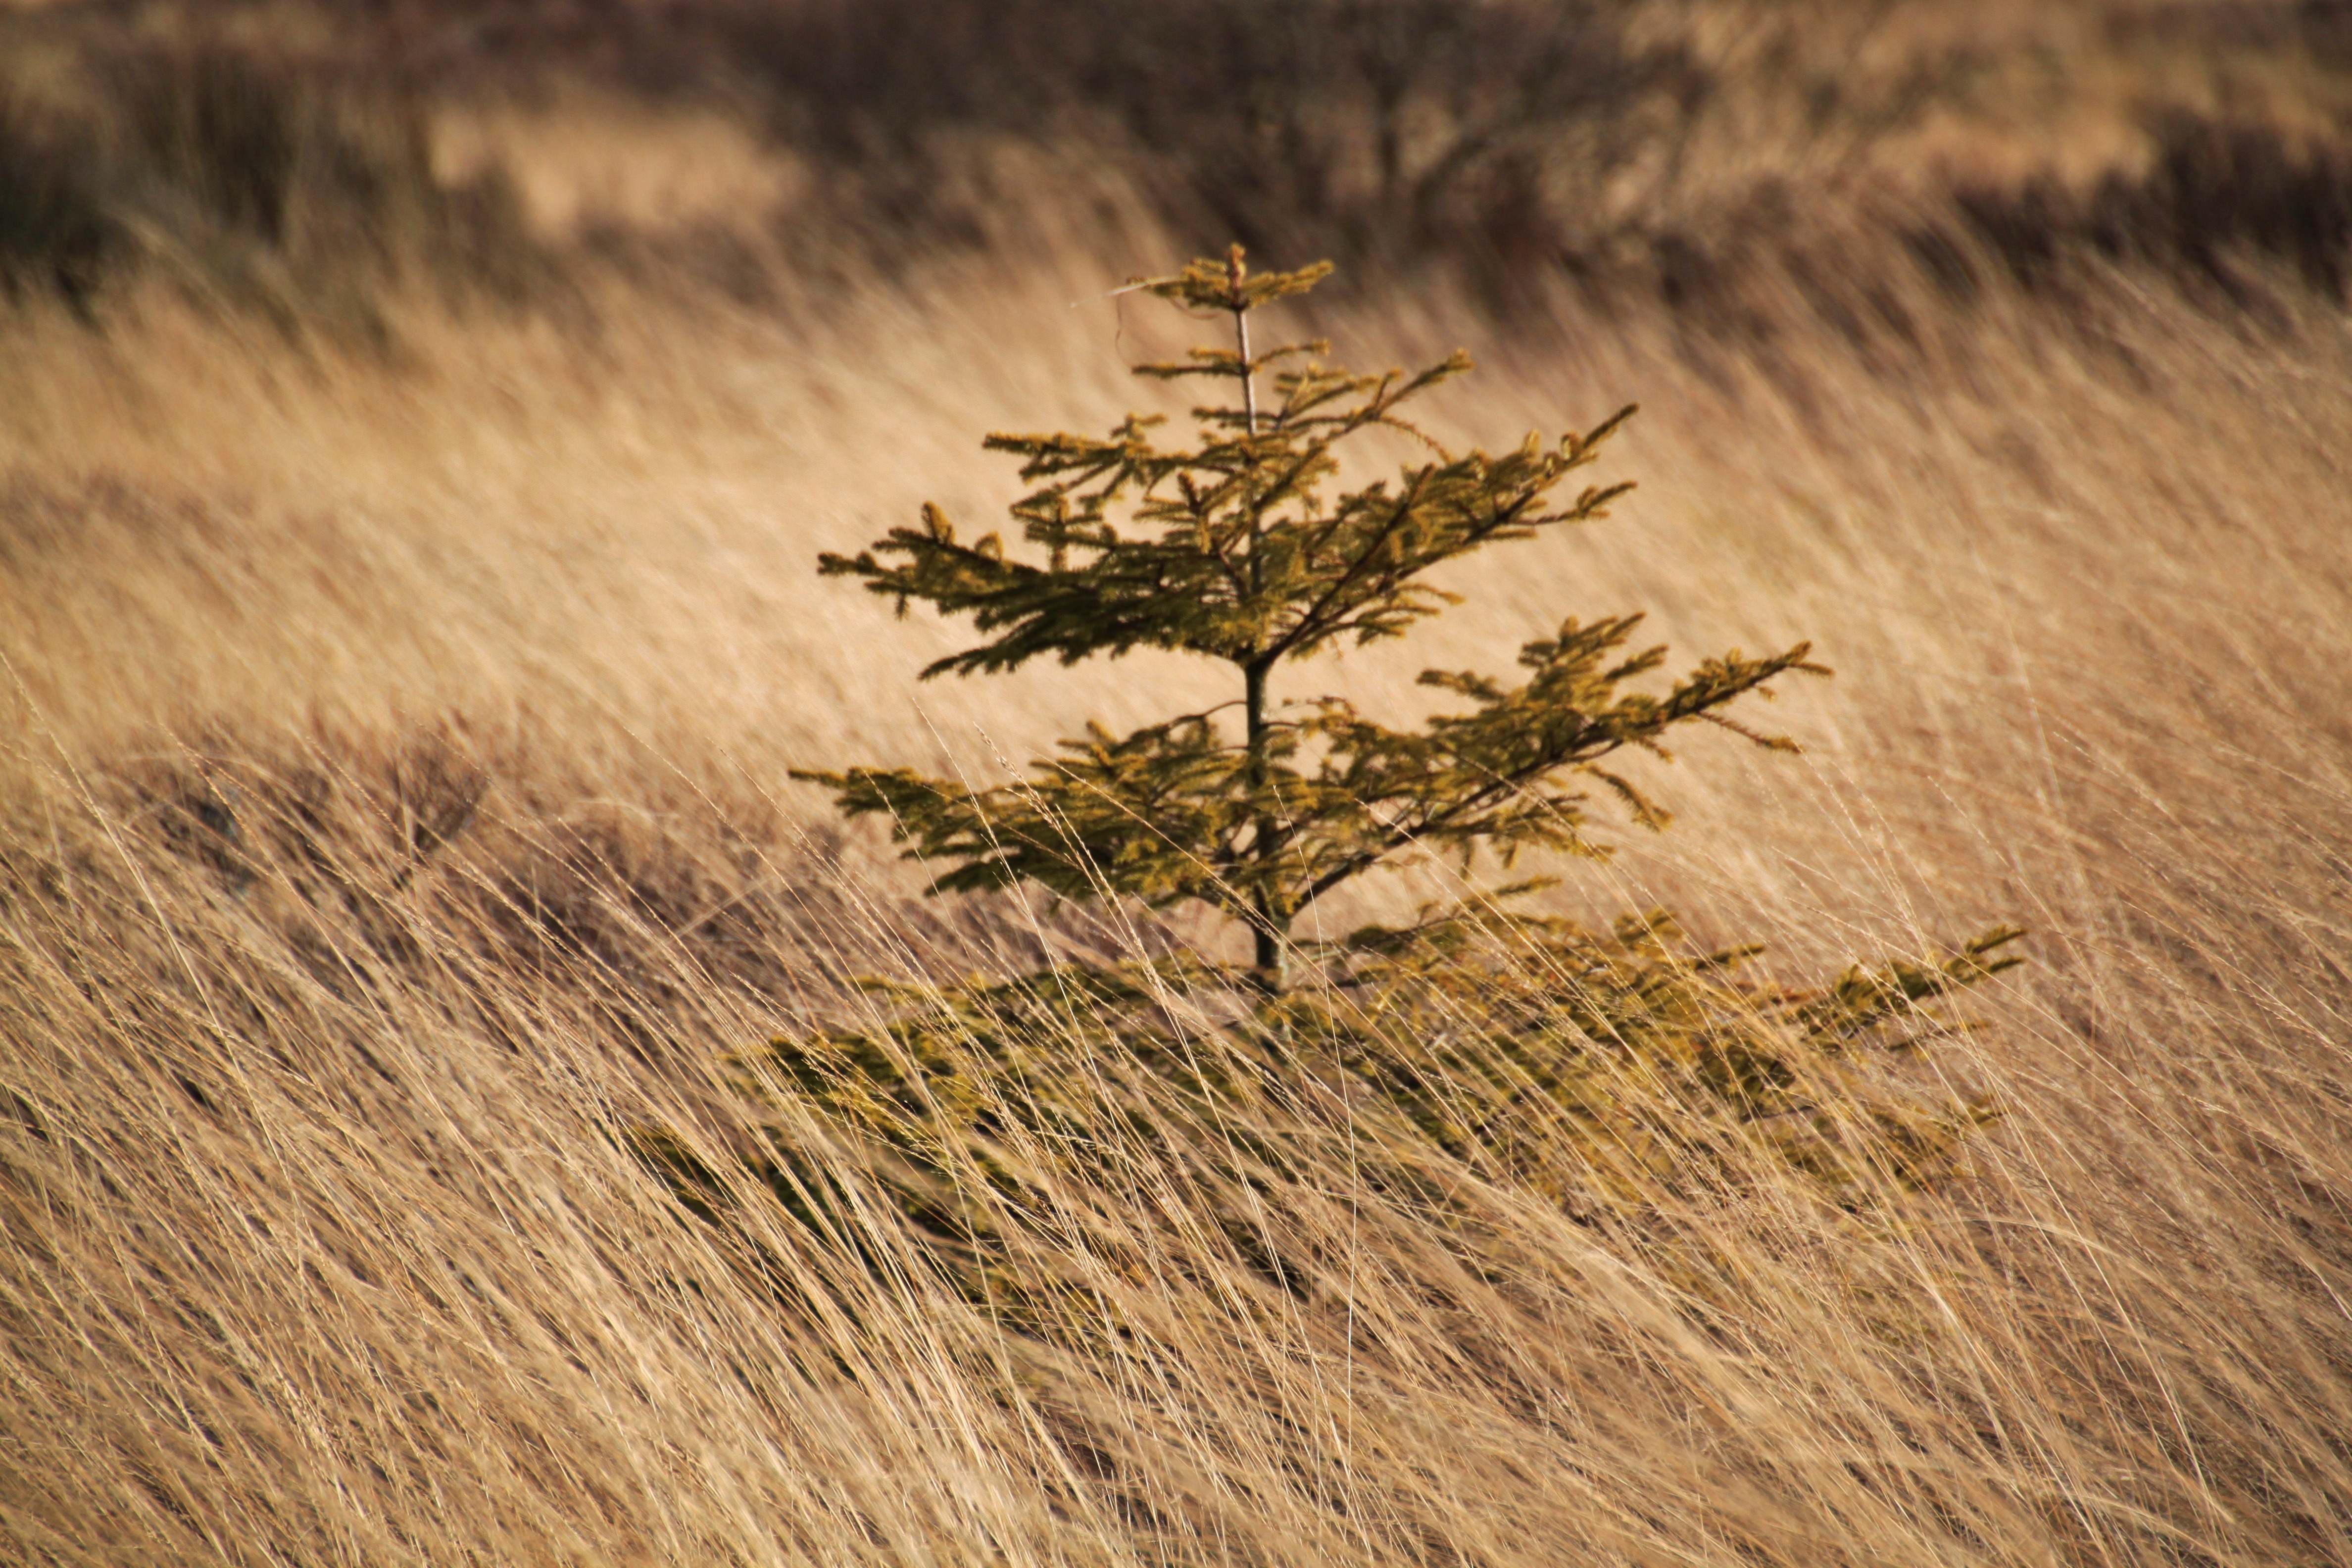
landscape, tree, nature, grass, sand, swamp, wilderness, branch, plant, wood, field, meadow, prairie, morning, leaf, flower, green, autumn, soil, flora, season, savanna, plain, conifer, belgium, moor, spruce, grassland, branches, periwinkle, wetland, habitat, moist, ecosystem, moorland, tundra, grasses, nature conservation, steppe, nature reserve, flowering plant, venn, colors of nature, natural environment, atmospheric phenomenon, grass family, woody plant, land plant